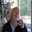
Label: boy